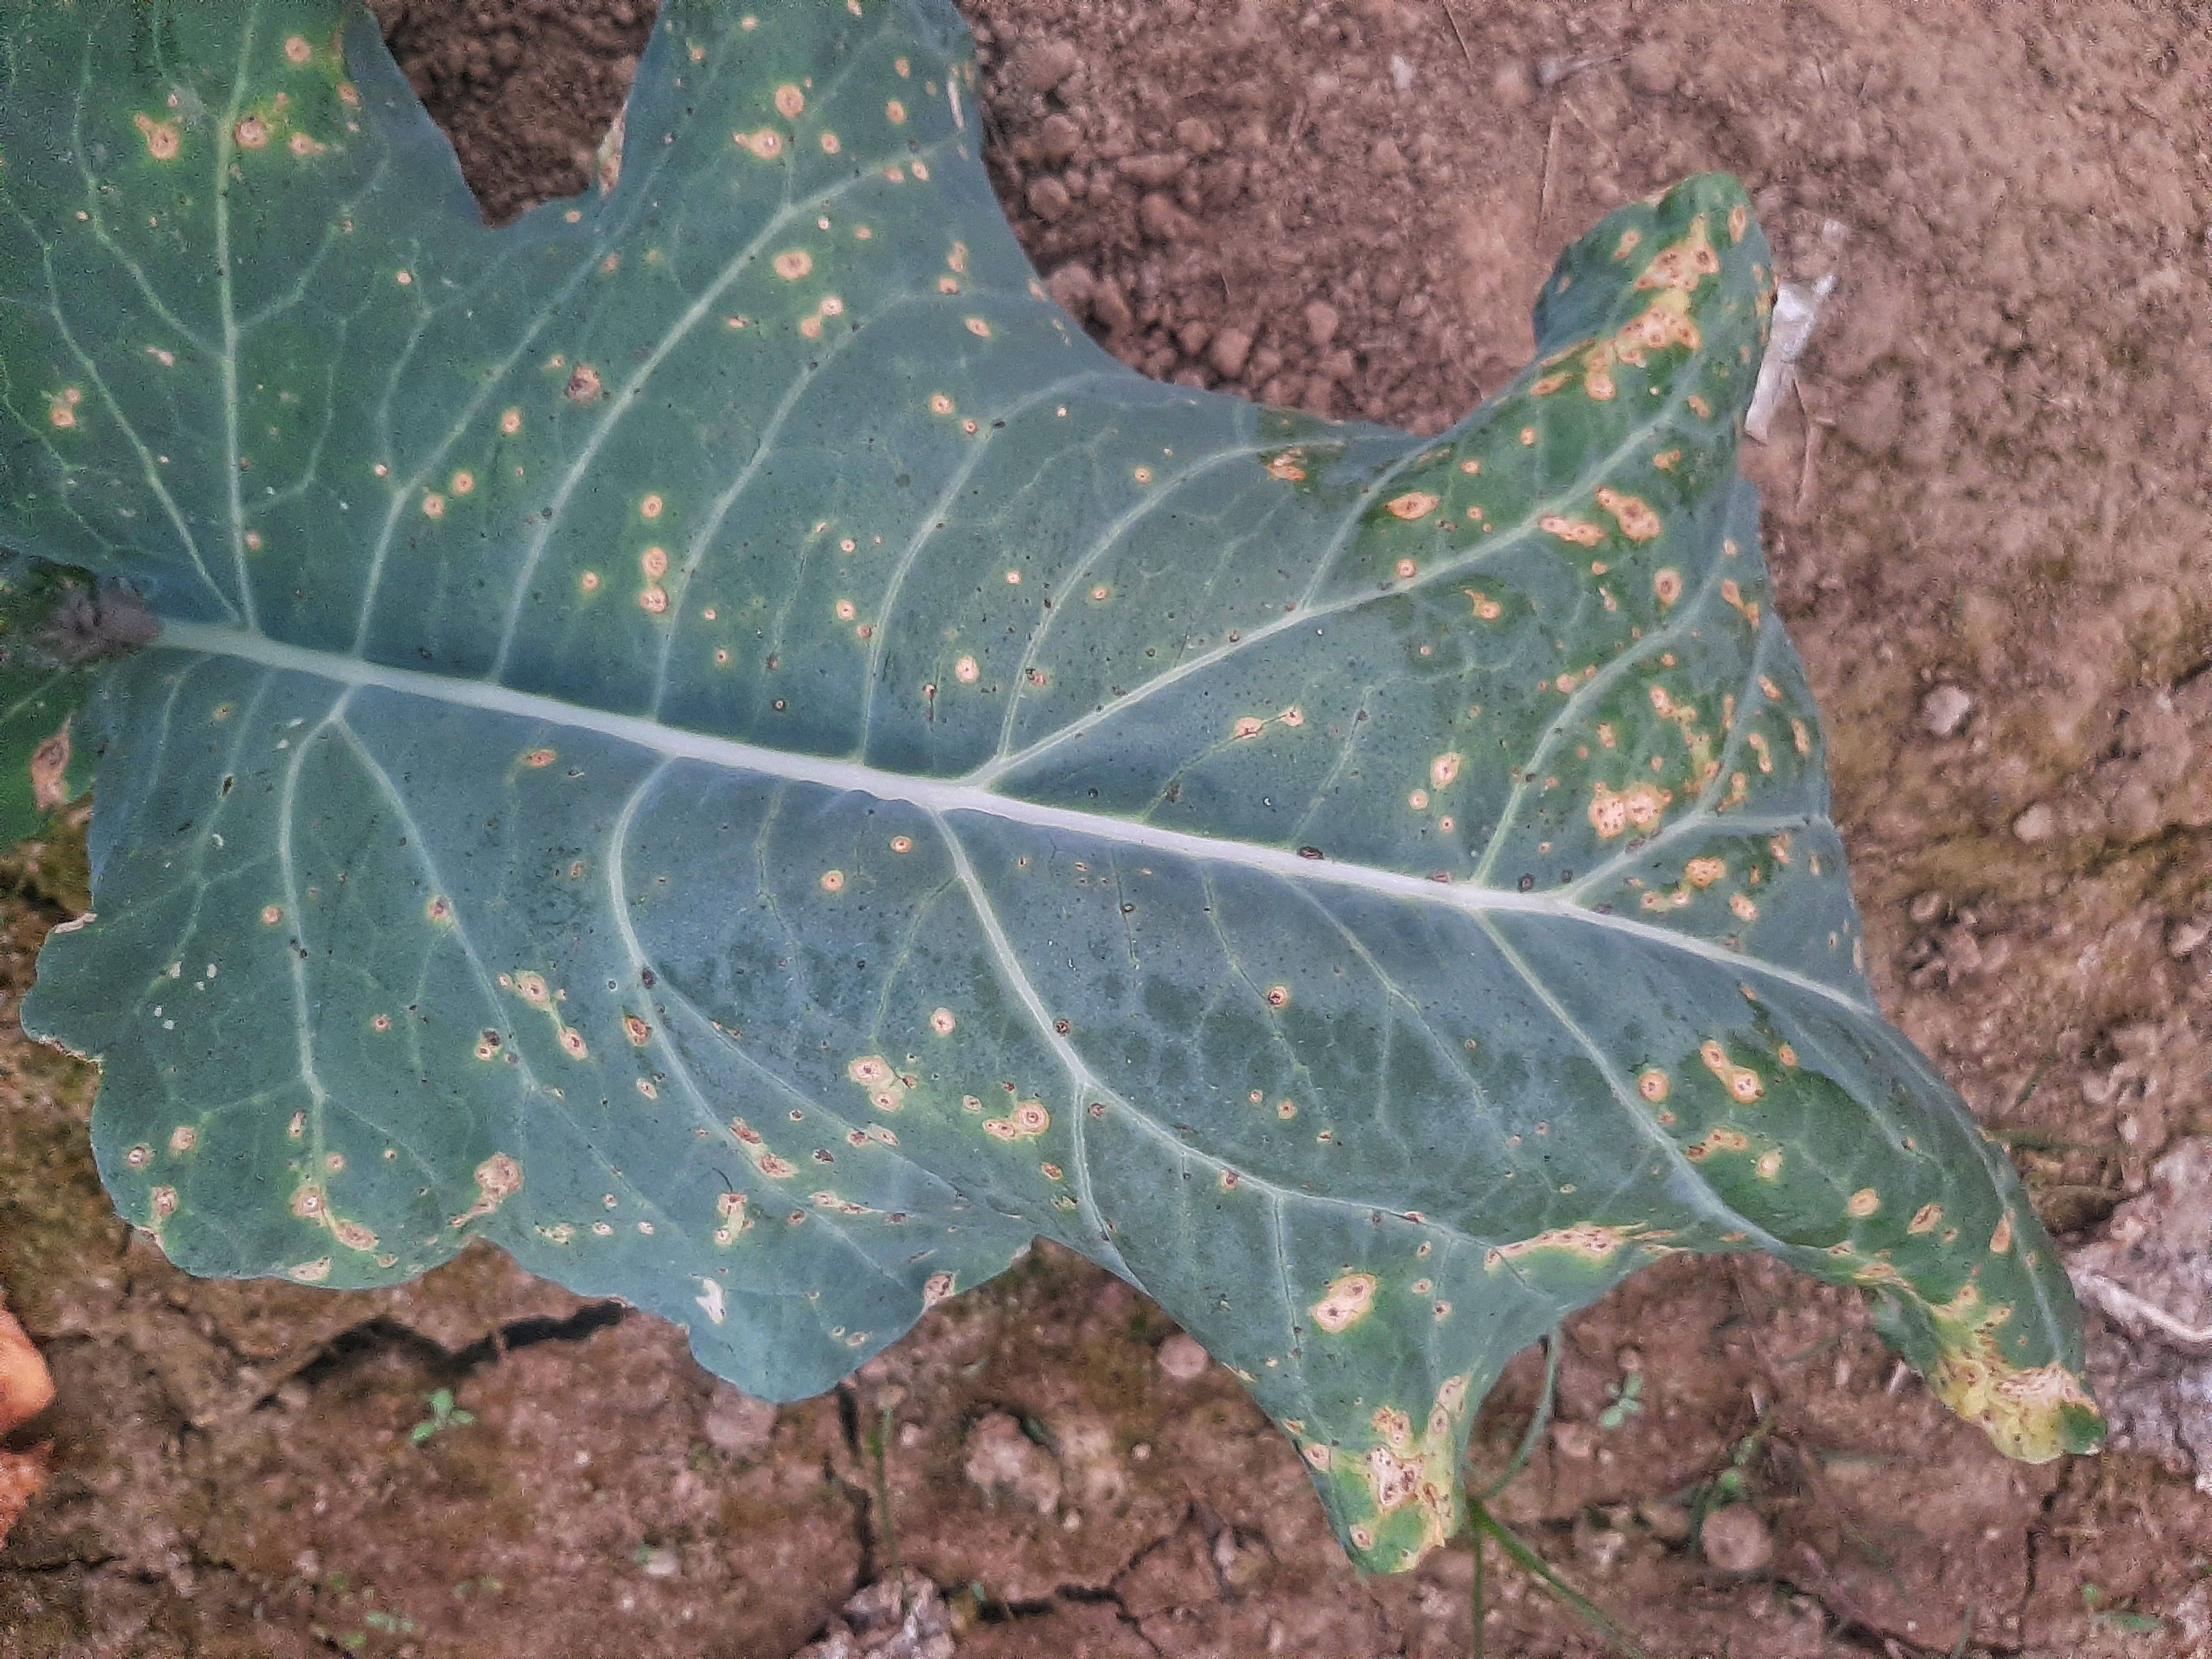
Label: Downy Mildew